Robert L. Carter

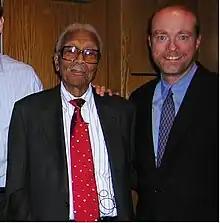
Carter being awarded honorary degree by Fordham Law School, dean William Treanor. November 2004

In 1944, as Carter's wartime service ended, he began working at the NAACP Legal Defense and Educational Fund ("LDF"), and the following year he became an assistant special counsel at the LDF. By 1948 Carter had become a legal assistant to Thurgood Marshall. He worked on a number of major school desegregation cases, including "Sipuel v. Board of Regents of the University of Oklahoma" (1948), "Sweatt v. Painter" (1950) and "McLaurin v. Oklahoma State Regents" (1950). Later, he argued on behalf of Oliver Brown, the plaintiff in one of the five school desegregation cases consolidated into "Brown v. Board of Education" upon reaching the U.S. Supreme Court. Carter advocated bringing in psychological research by Kenneth and Mamie Clark on the deleterious effects that segregated schools had upon minority students' learning and development, which the unanimous court later relied upon in overturning "Plessy v. Ferguson" and deeming public school segregation unconstitutional. He subsequently worked on "Griffin v. County School Board of Prince Edward County", challenging a Virginia school board's attempt to avoid the desegregation required by "Brown".